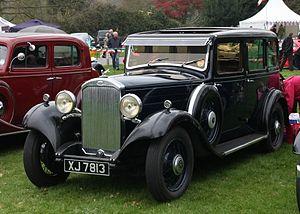
Humber était un fabricant anglais de bicyclettes, de motocyclettes et de véhicules à moteur, coté en bourse à partir de 1887. Il prend le nom de Humber & Co Limited en raison de la réputation de qualité des produits de l'un des associés de la fédération des entreprises qui avaient appartenu à Thomas Humber. Une reconstruction financière en 1899 transféra ses activités à Humber Limited. La marque disparaît en 1967. Humber était basé à Coventry dans les Midlands de l'Ouest.